Peter Robinson (speechwriter)

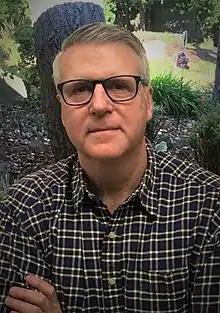
Robinson in 2019

Peter Mark Robinson (born April 18, 1957) is an American author, research fellow, television host and former speechwriter for then-Vice President George H. W. Bush and President Ronald Reagan. He is currently the host of "Uncommon Knowledge", an interview show by Stanford's Hoover Institution. He is also a research fellow at the Hoover Institution, and a co-founder of the Ricochet website.